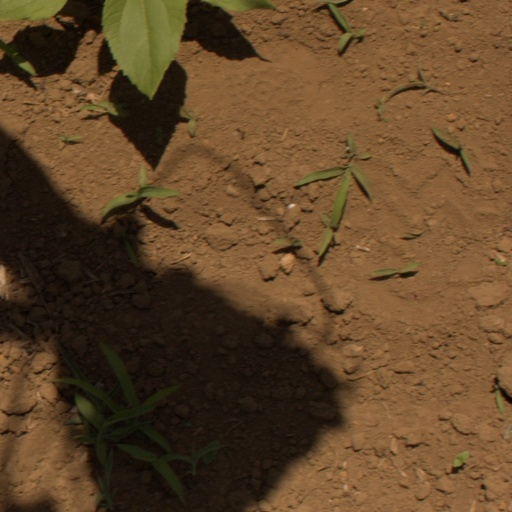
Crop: Jerusalem artichoke